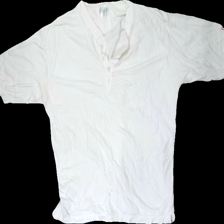
View: front
Type: T-shirt
Category: Unisex
Brand: Not in the list
Brand text on label: best in town
Colors: White
Material: 100% cotton
Pattern: Logo print
Cut: Regular
Size: L
Season: All
Stains: Major
Damage: bruna fläckar
Damage location: bottom center
Damage 2: gul över hela
Price range: <50
Recommended usage: Export
Description: vit t-shirt med knappar fram och  reklamlogga på högra armen. gul över hela och några andra slags fläckar i mitten längst ner